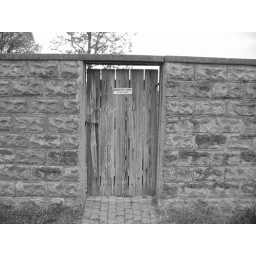
A door in the wall at the Abbey of Gethsemani